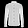
Label: Shirt